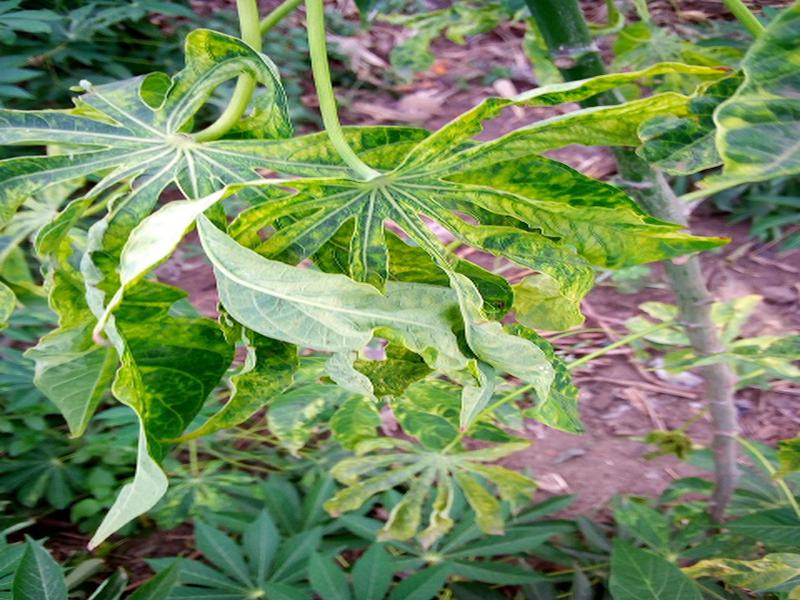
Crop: cassava
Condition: mosaic_disease